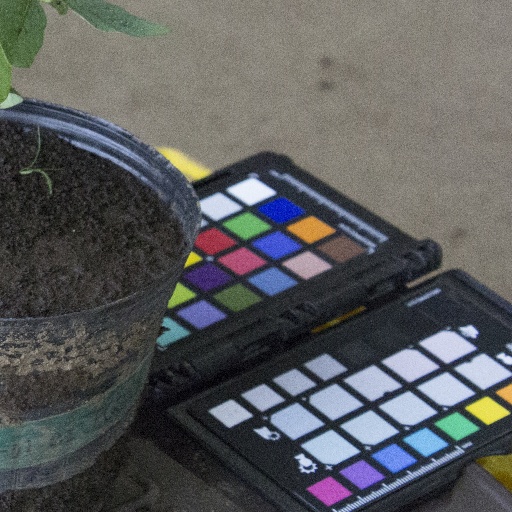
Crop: soybean